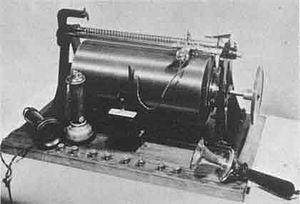
Le télégraphone fut inventé par Valdemar Poulsen en 1898. Cet appareil fut le premier à utiliser le principe de l'enregistrement magnétique, c'est-à-dire la magnétisation d'un support se déplaçant devant une tête d'enregistrement.
Le magnétisme désigne l'ensemble des phénomènes qui ont lieu à l'intérieur et autour de matériaux aimantés. Cette aimantation peut être naturelle ou le résultat d'un champ d'induction. Il existe de nombreuses applications du magnétisme et pour de nombreux domaines différents. Dans cet article, seules les principales applications et expériences de l'histoire du magnétisme seront citées. Les techniques utilisant ou caractérisant le magnétisme seront présentées, de l'Antiquité jusqu'à aujourd'hui.